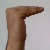
The image shows a hand gesture representing a space in Indian Sign Language.